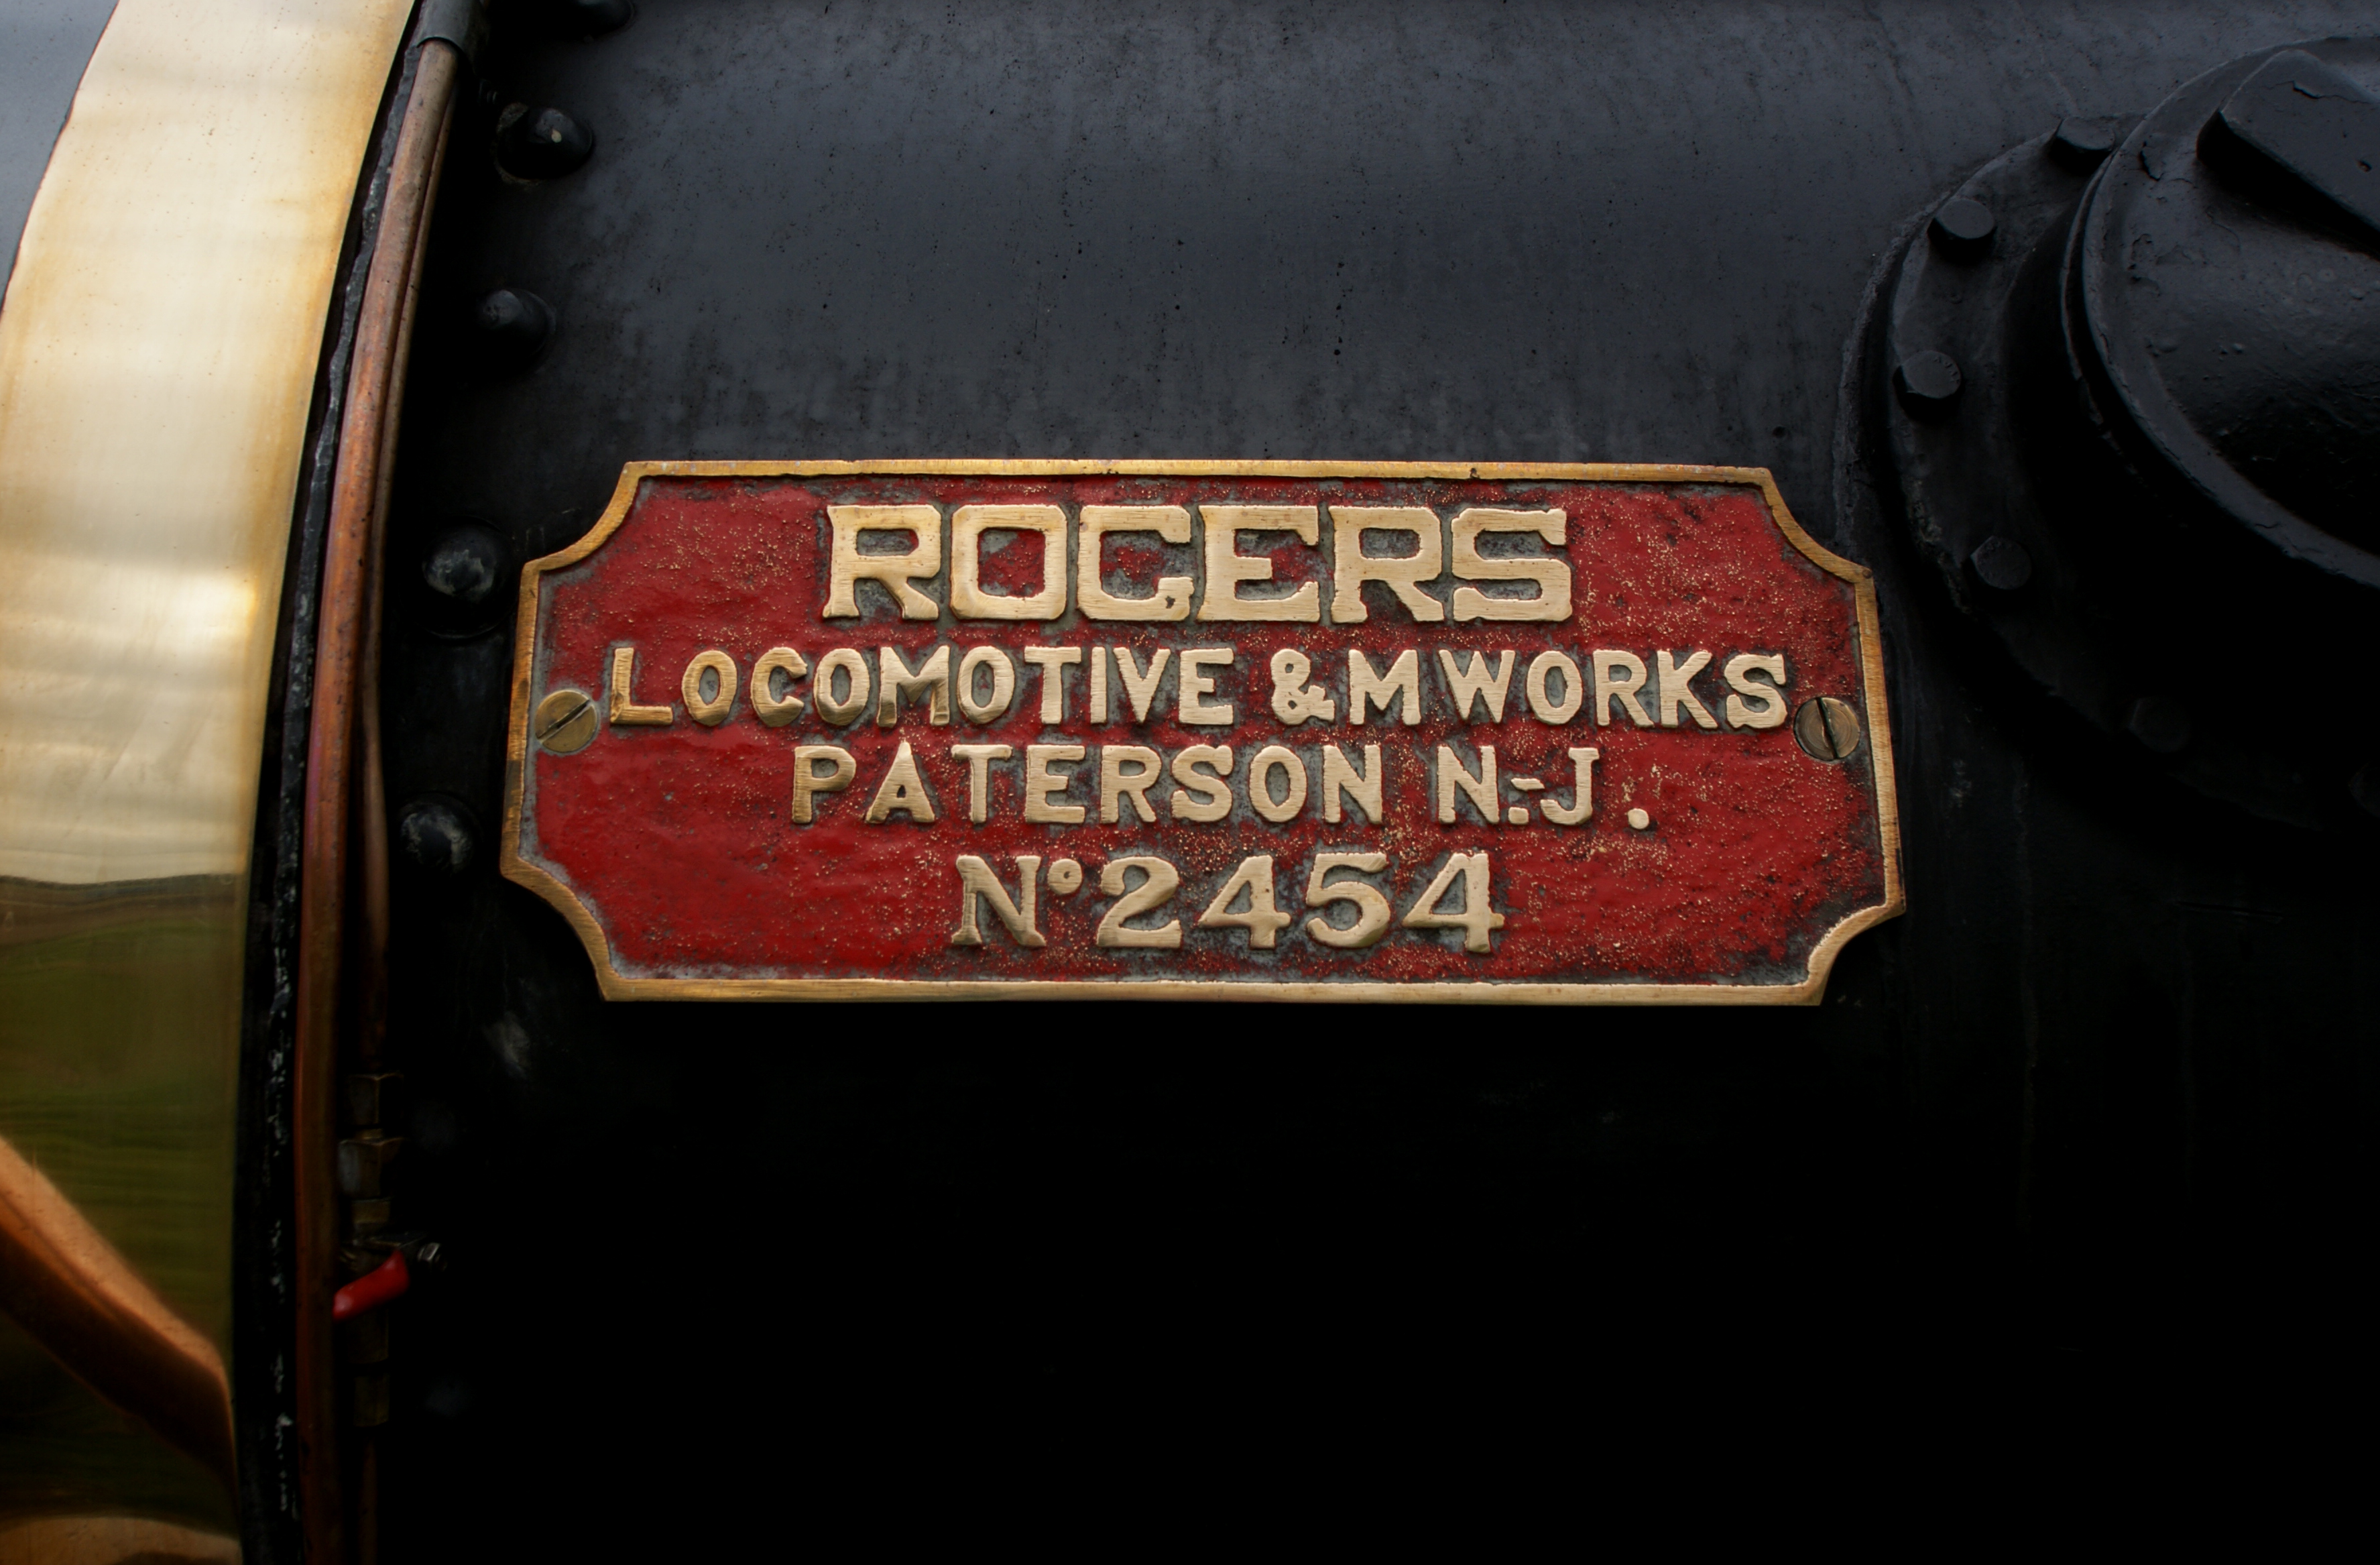
red, black, makersplate